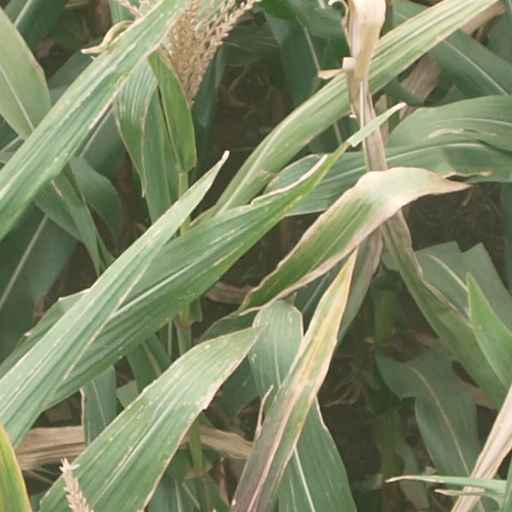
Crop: maize; corn